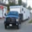
Label: truck